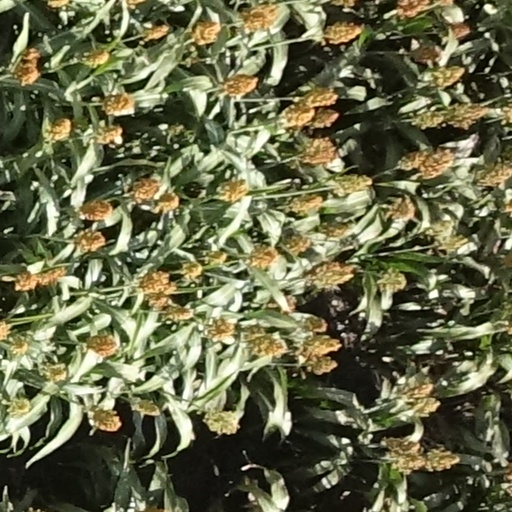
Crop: sorghum